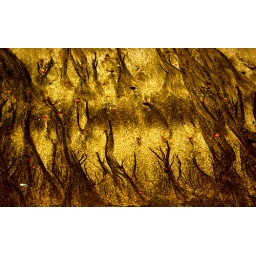
I have spotted these paintings on the sand made by sea. Amazing treelike drawings left by tide waters.